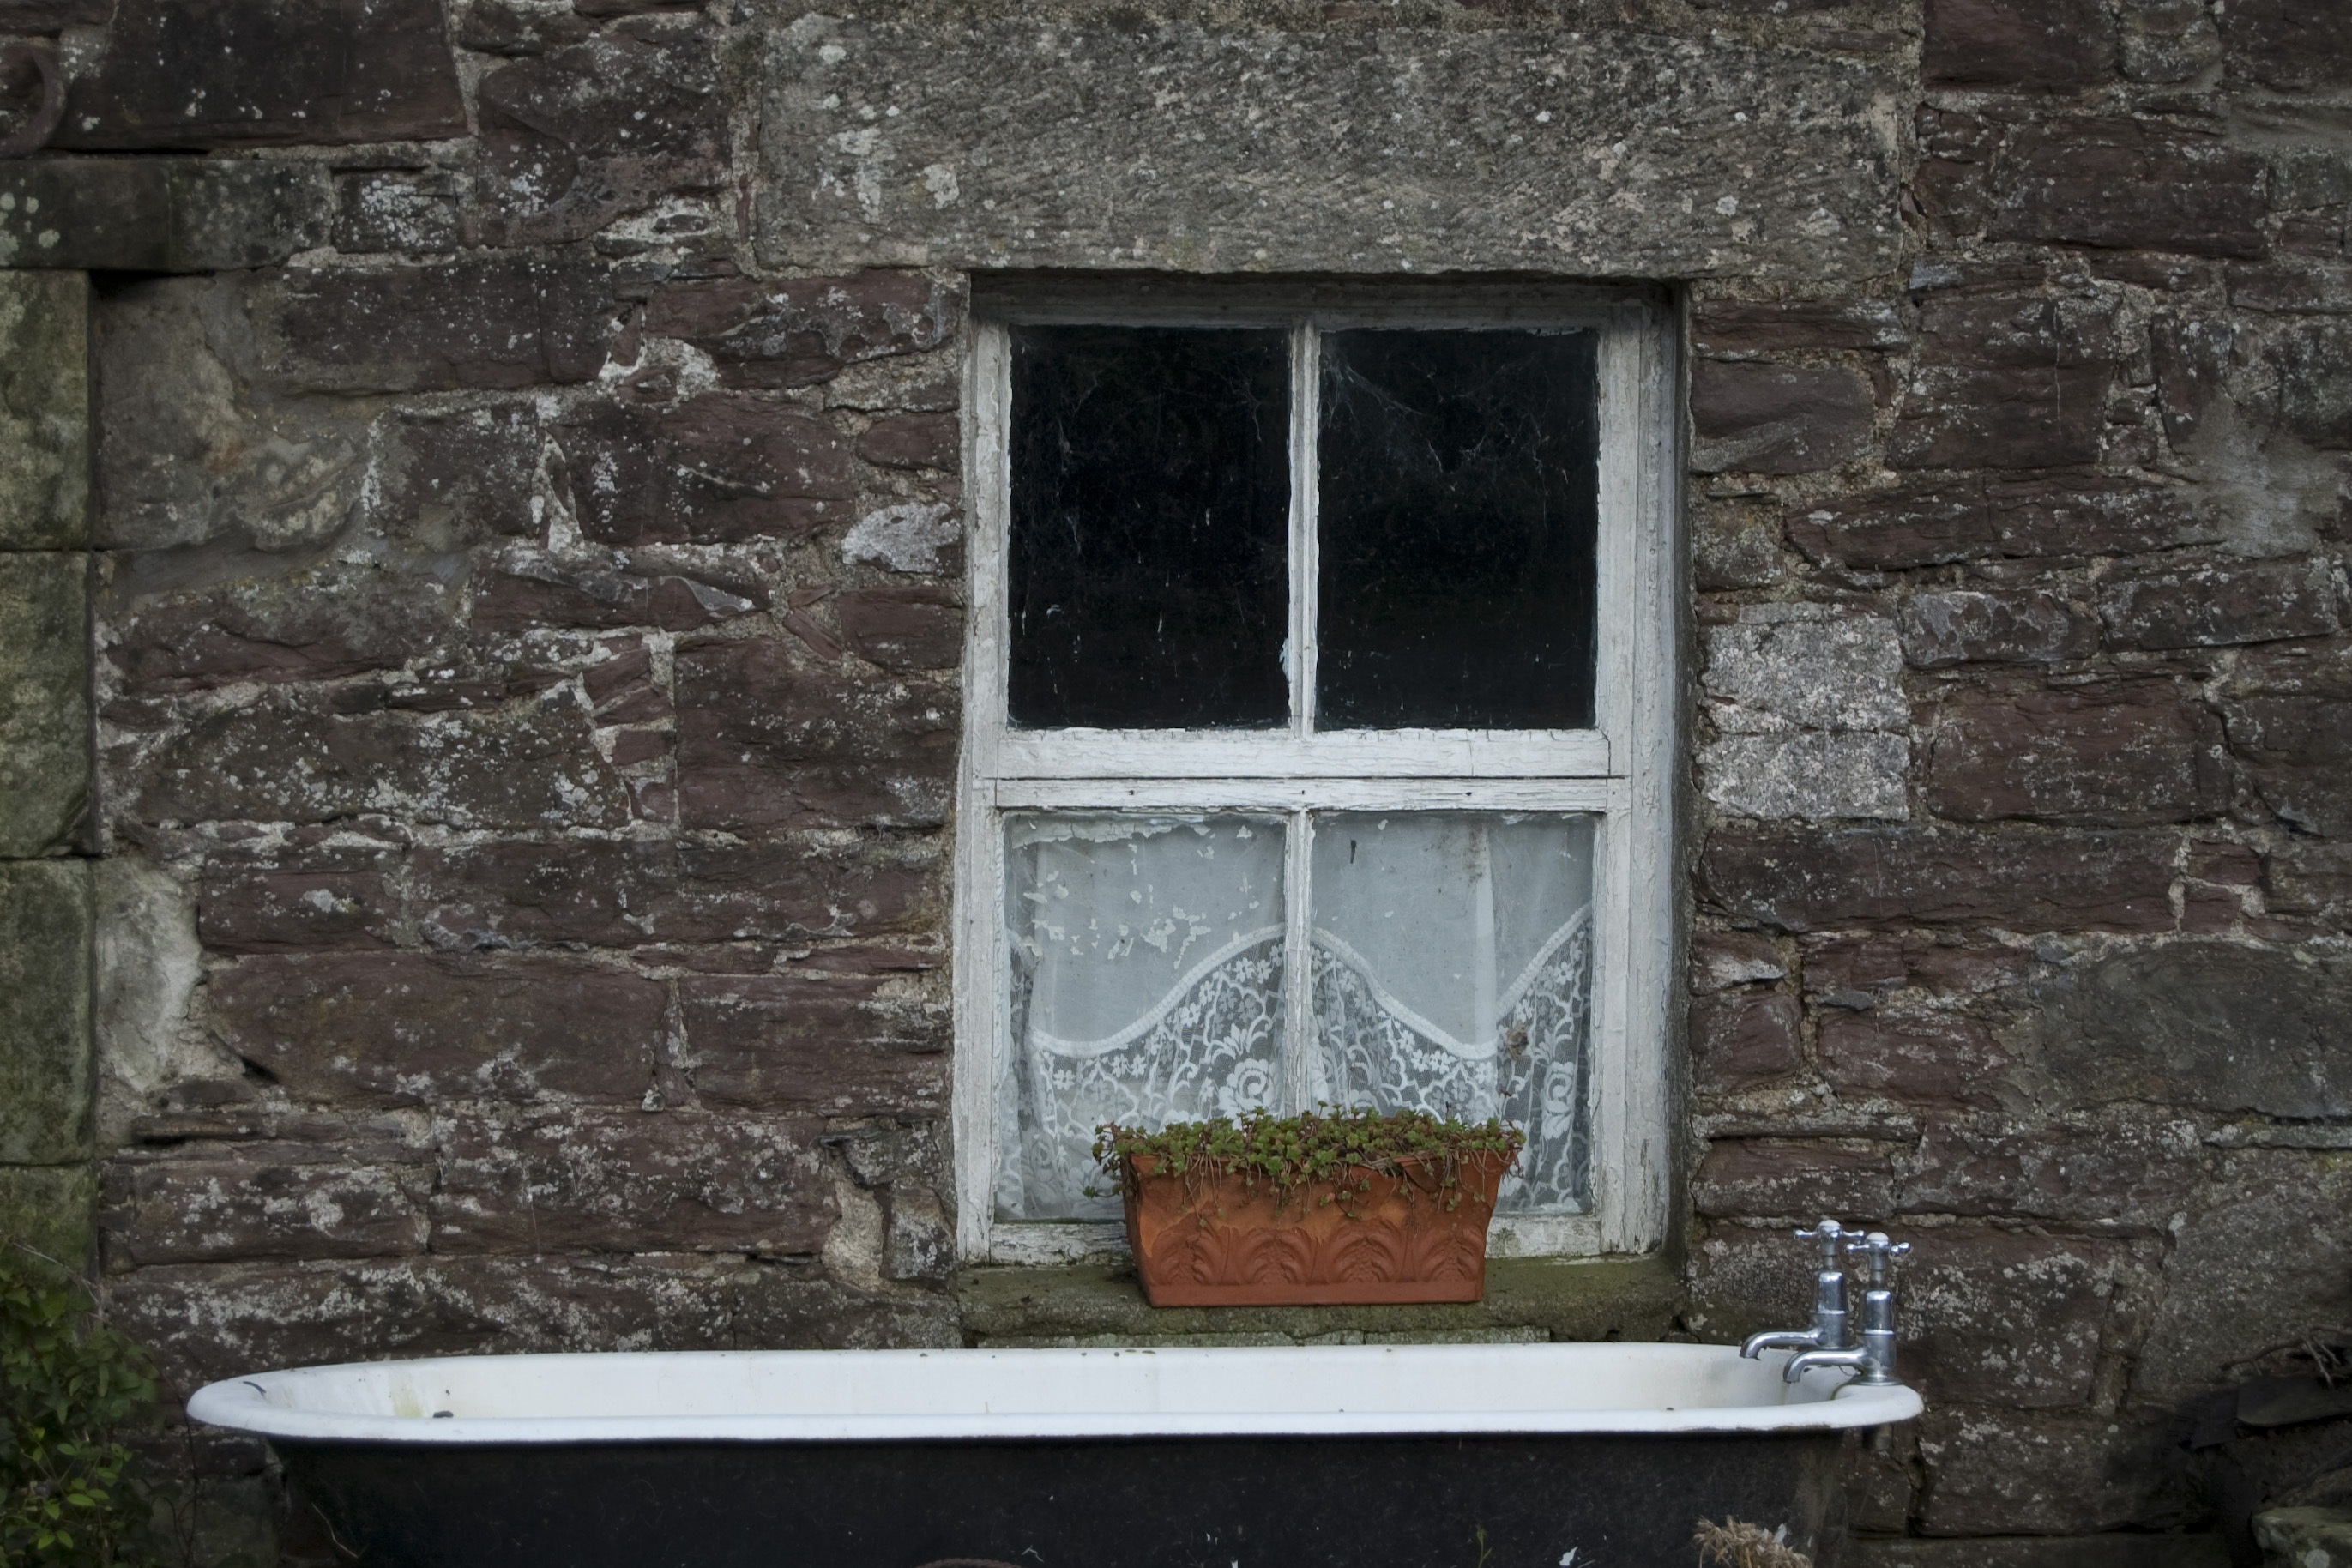
house, window, home, wall, cottage, bathtub, scotland